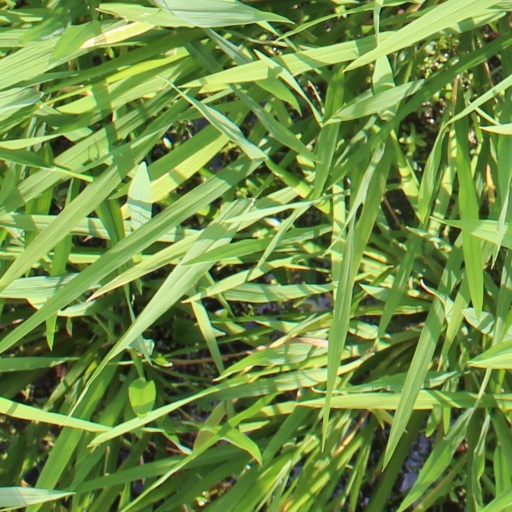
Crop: rice